Posteljooninpuisto

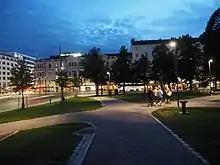
Posteljooninpuisto on a late July evening in 2020

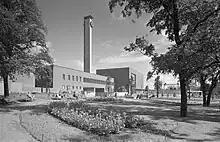
The park in 1939 with the Tampere railway station in the background

Posteljooninpuisto (Finnish for "Postman's Park") is a French formal garden style park built in the 1930s in central Tampere, Finland, at the corner of Rautatienkatu and Itsenäisyydenkatu. At the corner of the park is the former head post office of Tampere. The park is also internally connected to the Tampere railway station located next to it, which the Finnish Heritage Agency has classified as a significant cultural environment. The park is owned by the city of Tampere.